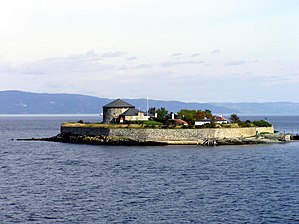
Magnus Barfod / Kamp om kongemagten
Lendmanden Sigurd Uldstreng, der stiftede Nidarholm kloster på Munkholmen, nedkæmpede det norske oprør mod Magnus Barfod.
"Magnus Barfod eller Magnus 3. Olavsson Berrføtt var konge af Norge fra 1093 til 1103. Med sin farfar Harald Hårderåde som forbillede var Magnus Norges sidste vikingekonge med det norrøne tilnavn styrjaldar-Magnús, dvs. ""Krigs-Magnus"". Han var den sidste norske konge, som faldt i kamp udenfor Norges grænser.